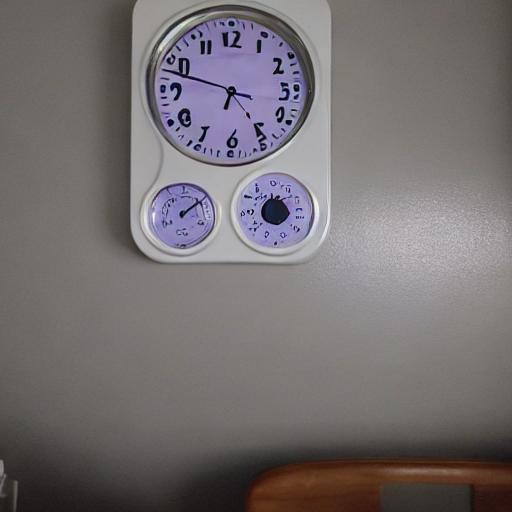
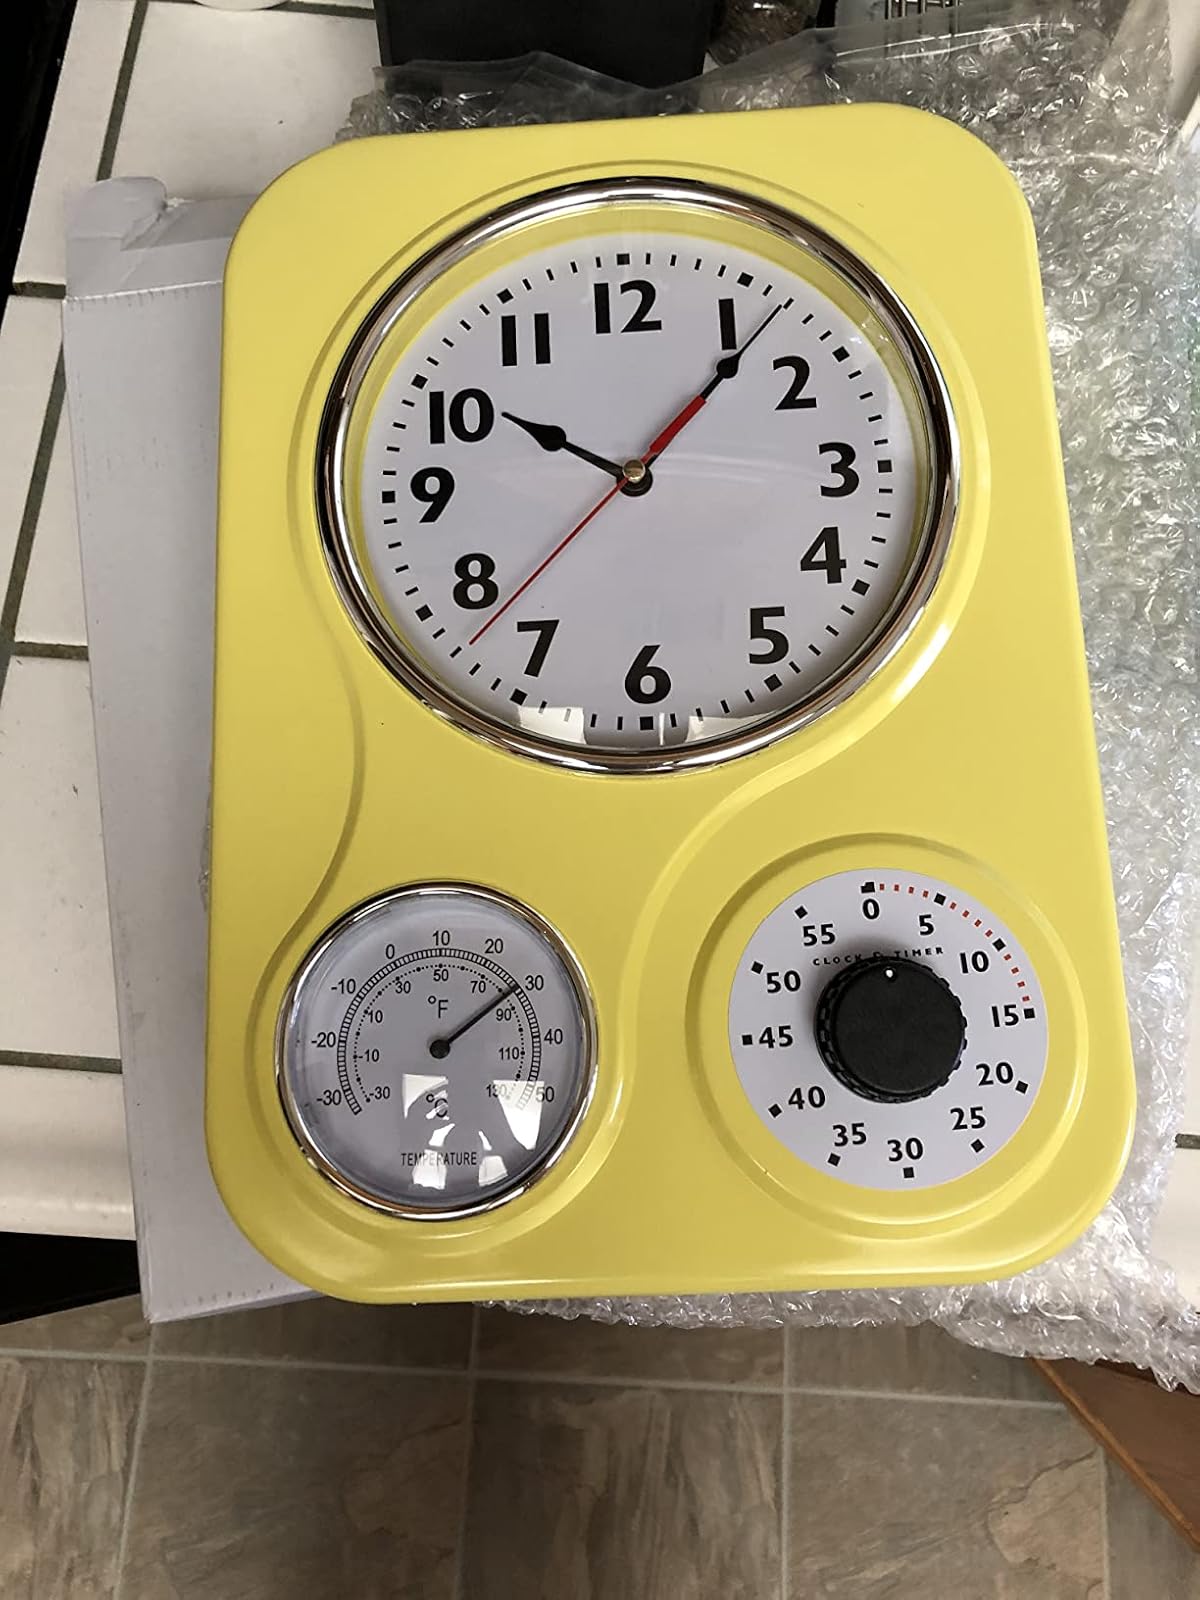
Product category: clock
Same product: no